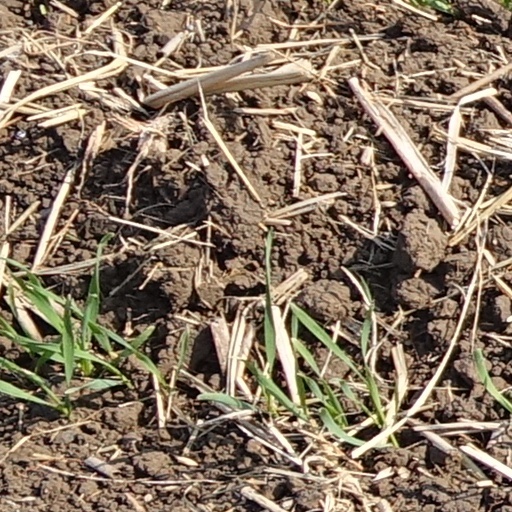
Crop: wheat